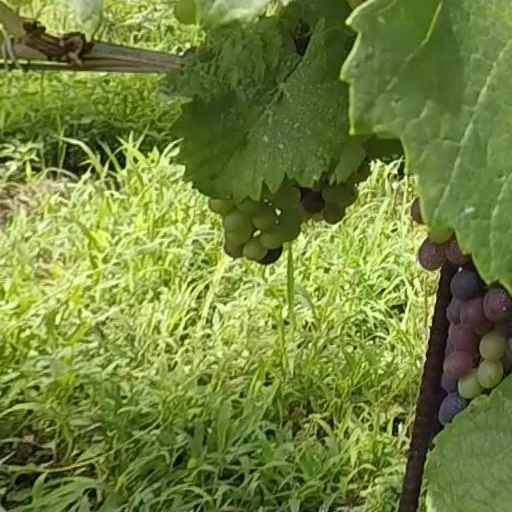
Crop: grape